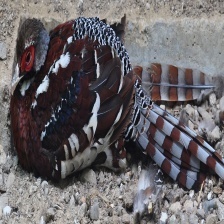
Species: ELLIOTS  PHEASANT
Scientific name: SYRMATICUS ELLIOTI